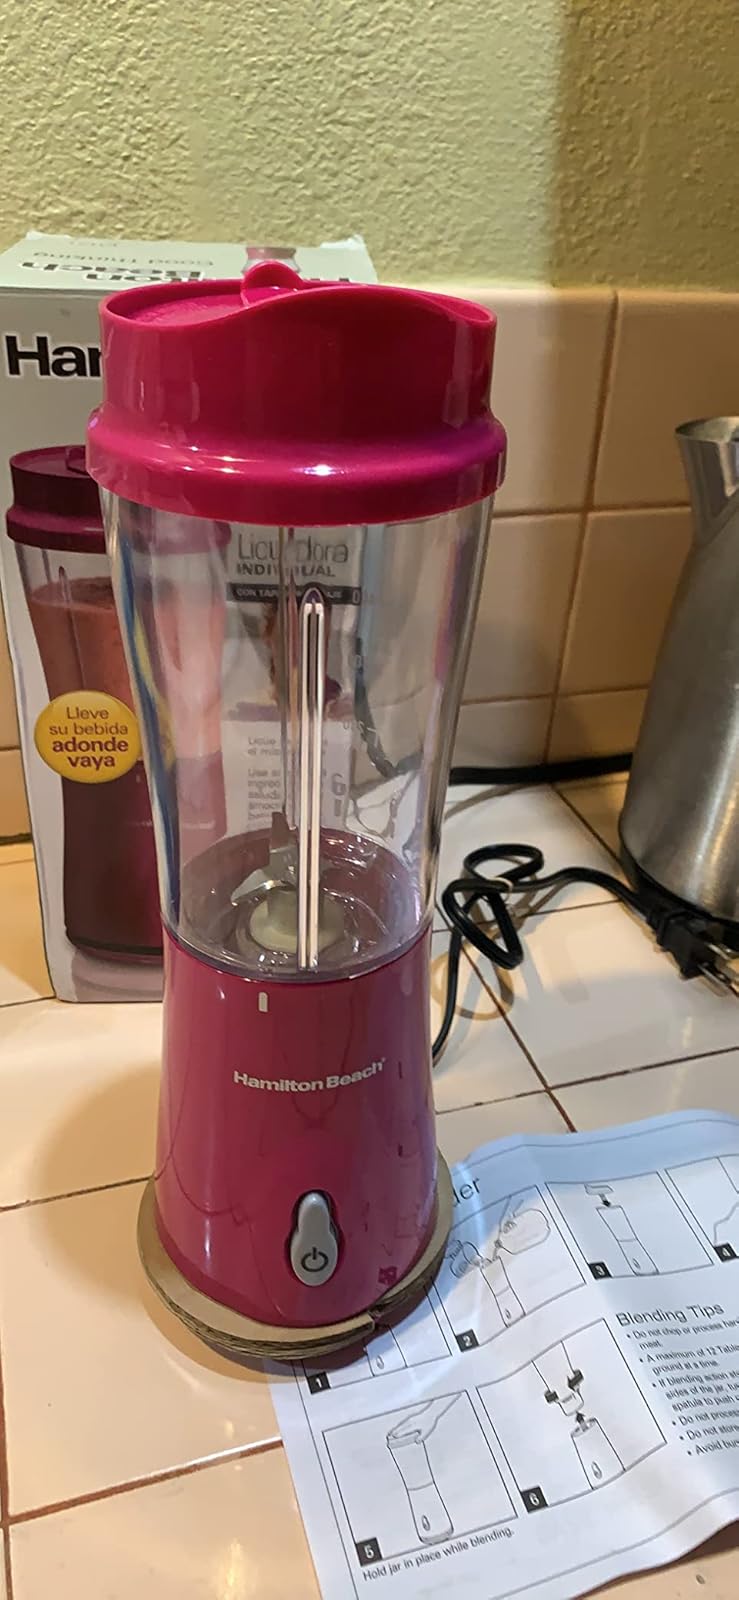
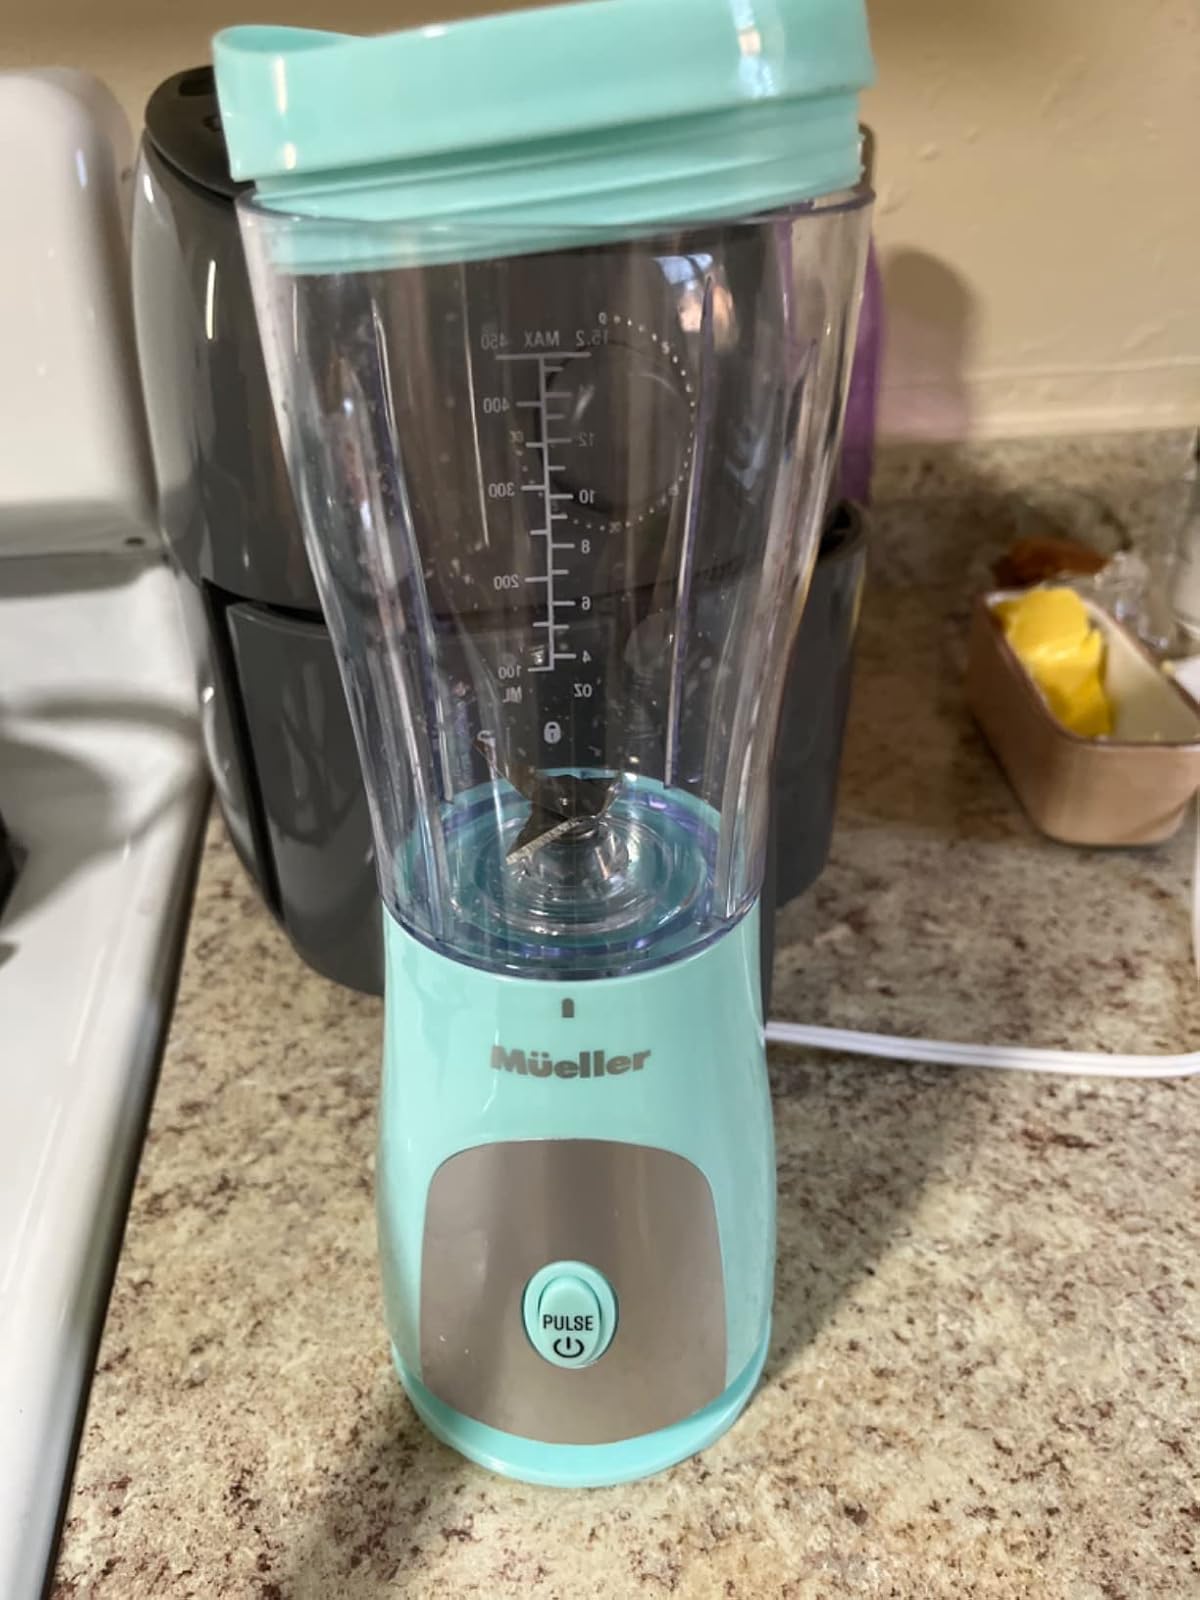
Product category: items_blender
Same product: no